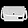
Label: Bag